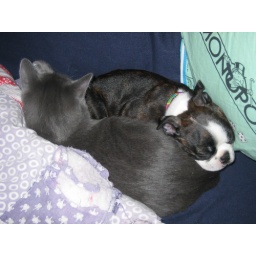
Serenity and Maisie sleeping on the couch after chasing each other all around the house.